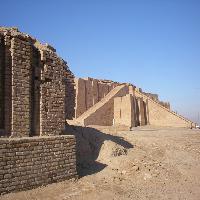
Weather: sun or clear